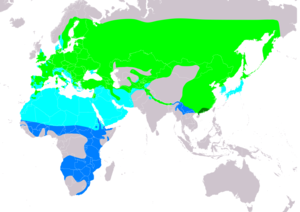
Cette liste de la faune française regroupe les espèces de rapaces peuplant la France métropolitaine.